Pleasant Goat and Big Big Wolf – Amazing Pleasant Goat

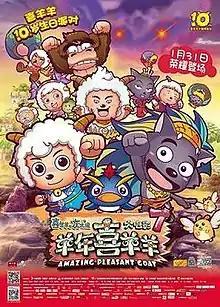

Pleasant Goat and Big Big Wolf – Amazing Pleasant Goat is a 2015 Chinese animated family fantasy adventure comedy film directed by Huang Weiming. It was released on January 31, 2015. Part of the film series based on the animated television series "Pleasant Goat and Big Big Wolf". It is preceded by "Meet the Pegasus" (2014) and is followed by "" (2022).